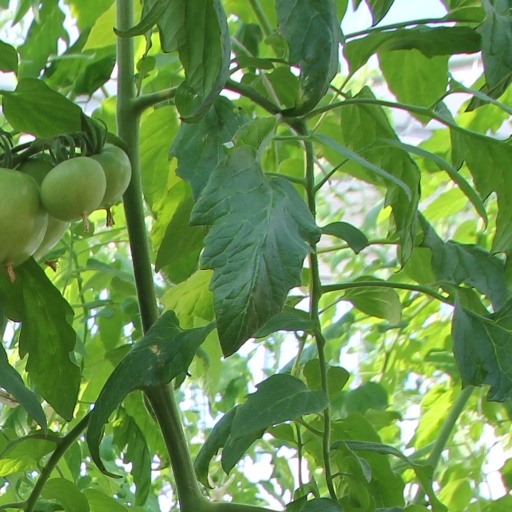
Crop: tomato